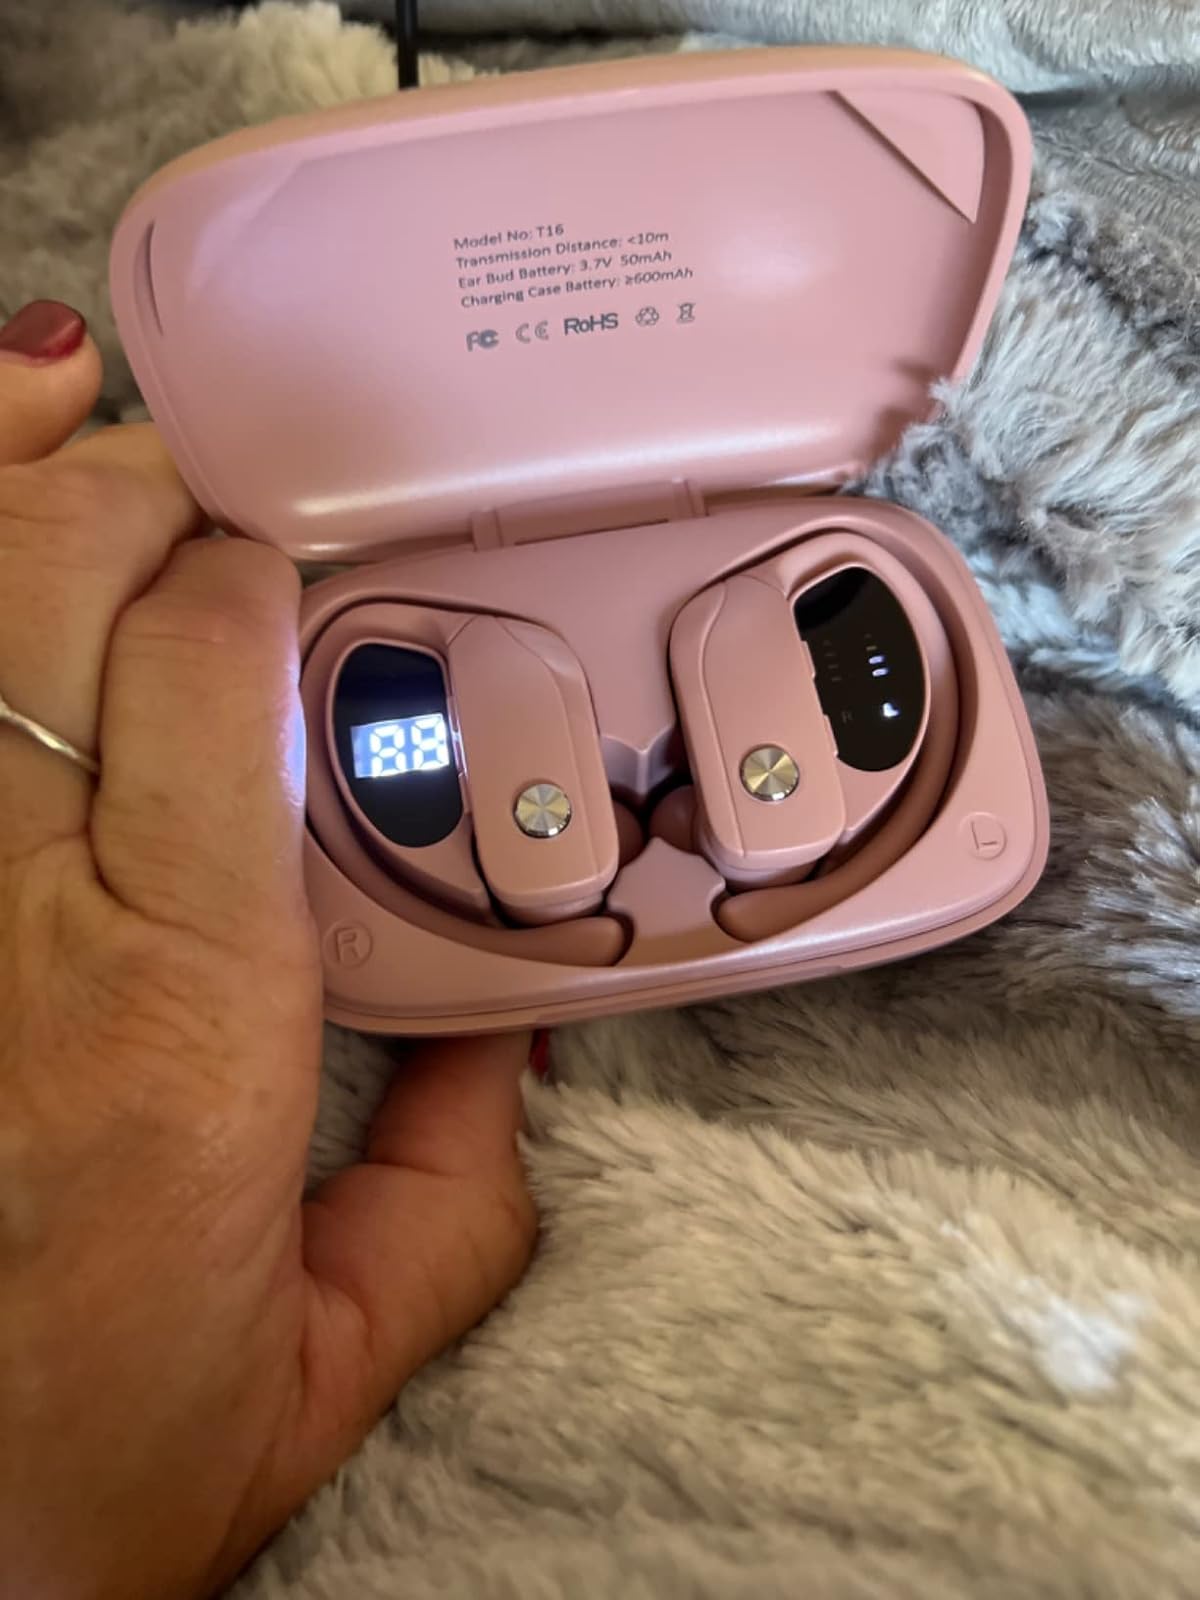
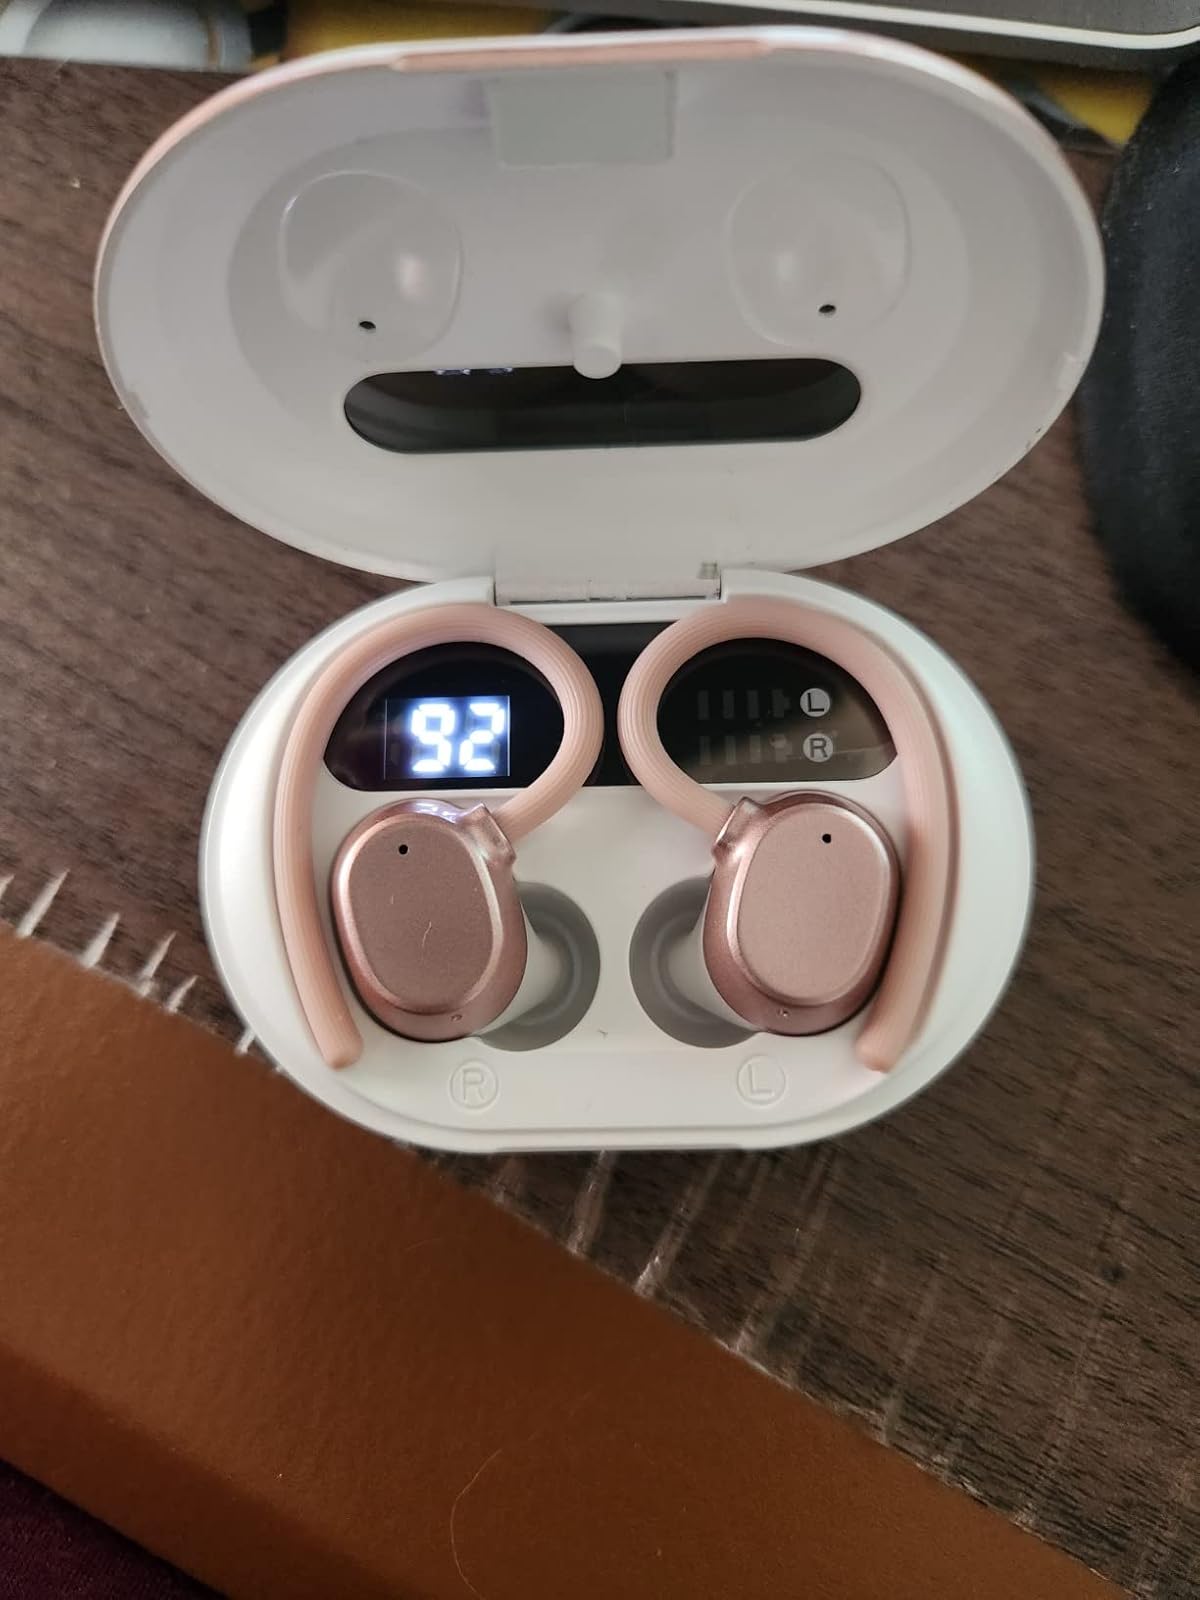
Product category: earbuds
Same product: no